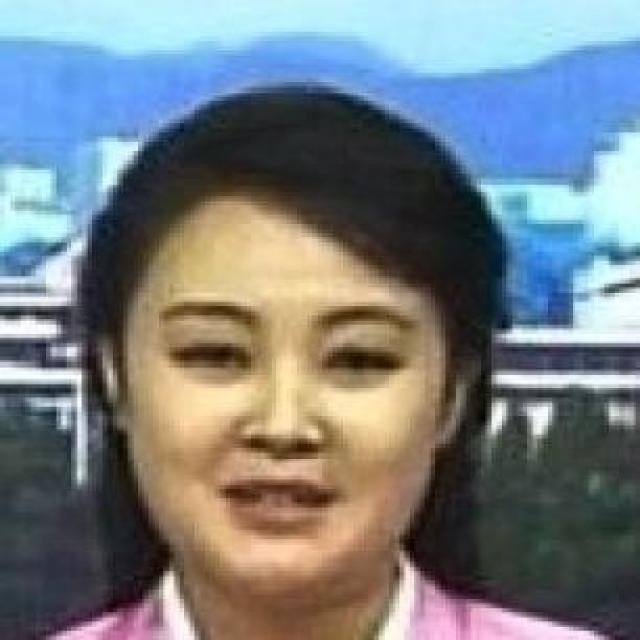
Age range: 21-44